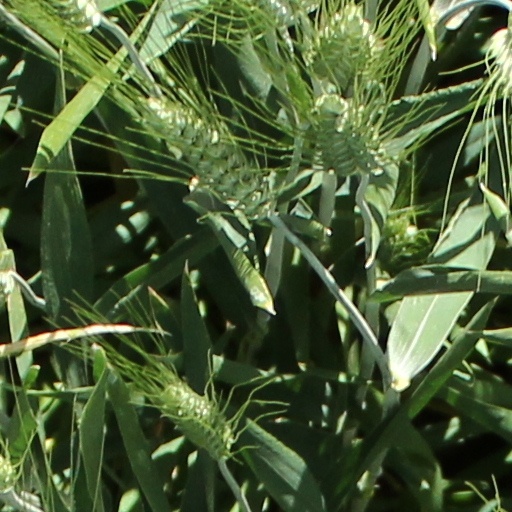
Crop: wheat